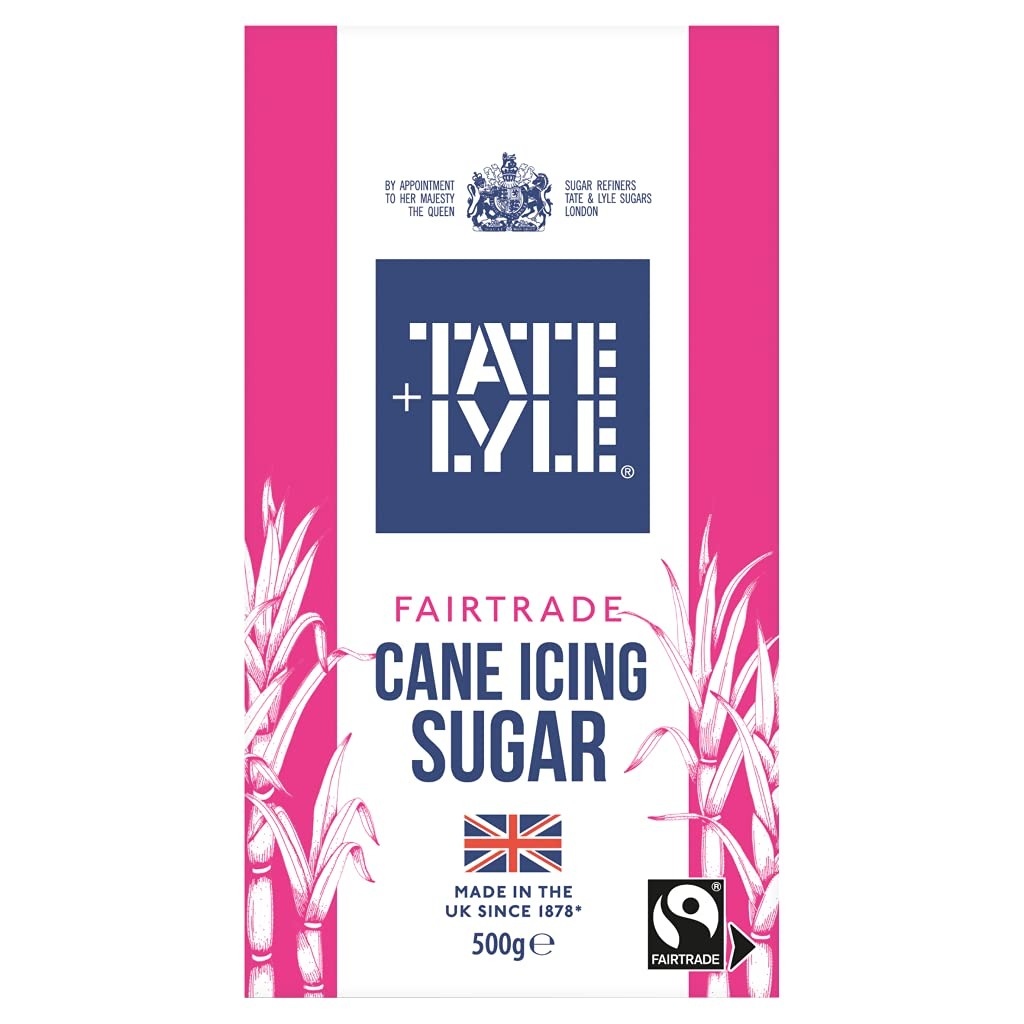
Item Name: Tate and Lyle Fairtrade Icing Sugar 500g
Bullet Point 1: The finest crystals of Tate & Lyle sugars
Bullet Point 2: Perfect for dusting on top of cakes
Bullet Point 3: Perfect for preparing royal icing and buttercream
Bullet Point 4: Provides sweetness and enhances the flavour of your baking
Bullet Point 5: Convenient cardboard box for easy storage
Product Description: Tate & Lyle icing sugar is essential for making royal icing or buttercream. More than just the cherry on the cake, Tate & Lyle icing sugar will be the perfect final touch to your favourites treats.
Value: 17.64
Unit: Ounce

Price: 9.99